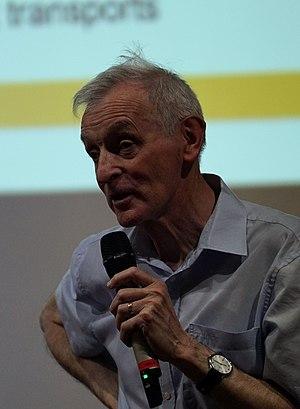
Jean Jouzel en conférence à Reims.